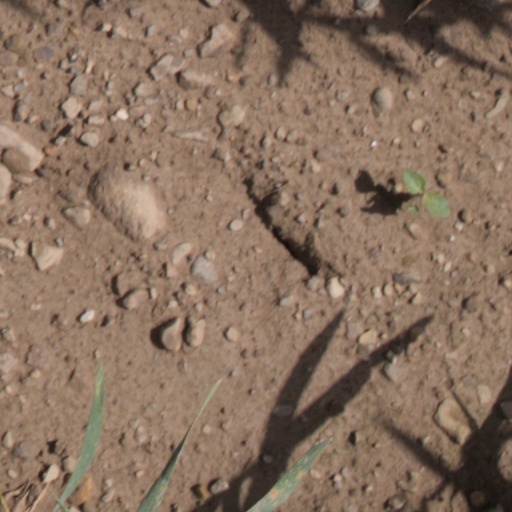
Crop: wheat